John Charles Priscu

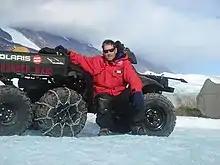
Priscu in Antarctica (2008)

John C. Priscu (born 20 September 1952, Las Vegas, Nevada), is a Romanian-American scientist who is the current Professor of Ecology in the Department of Land Resources and Environmental Sciences at Montana State University. He is a principal investigator in the McMurdo Dry Valleys Long Term Ecological Research (LTER) project.